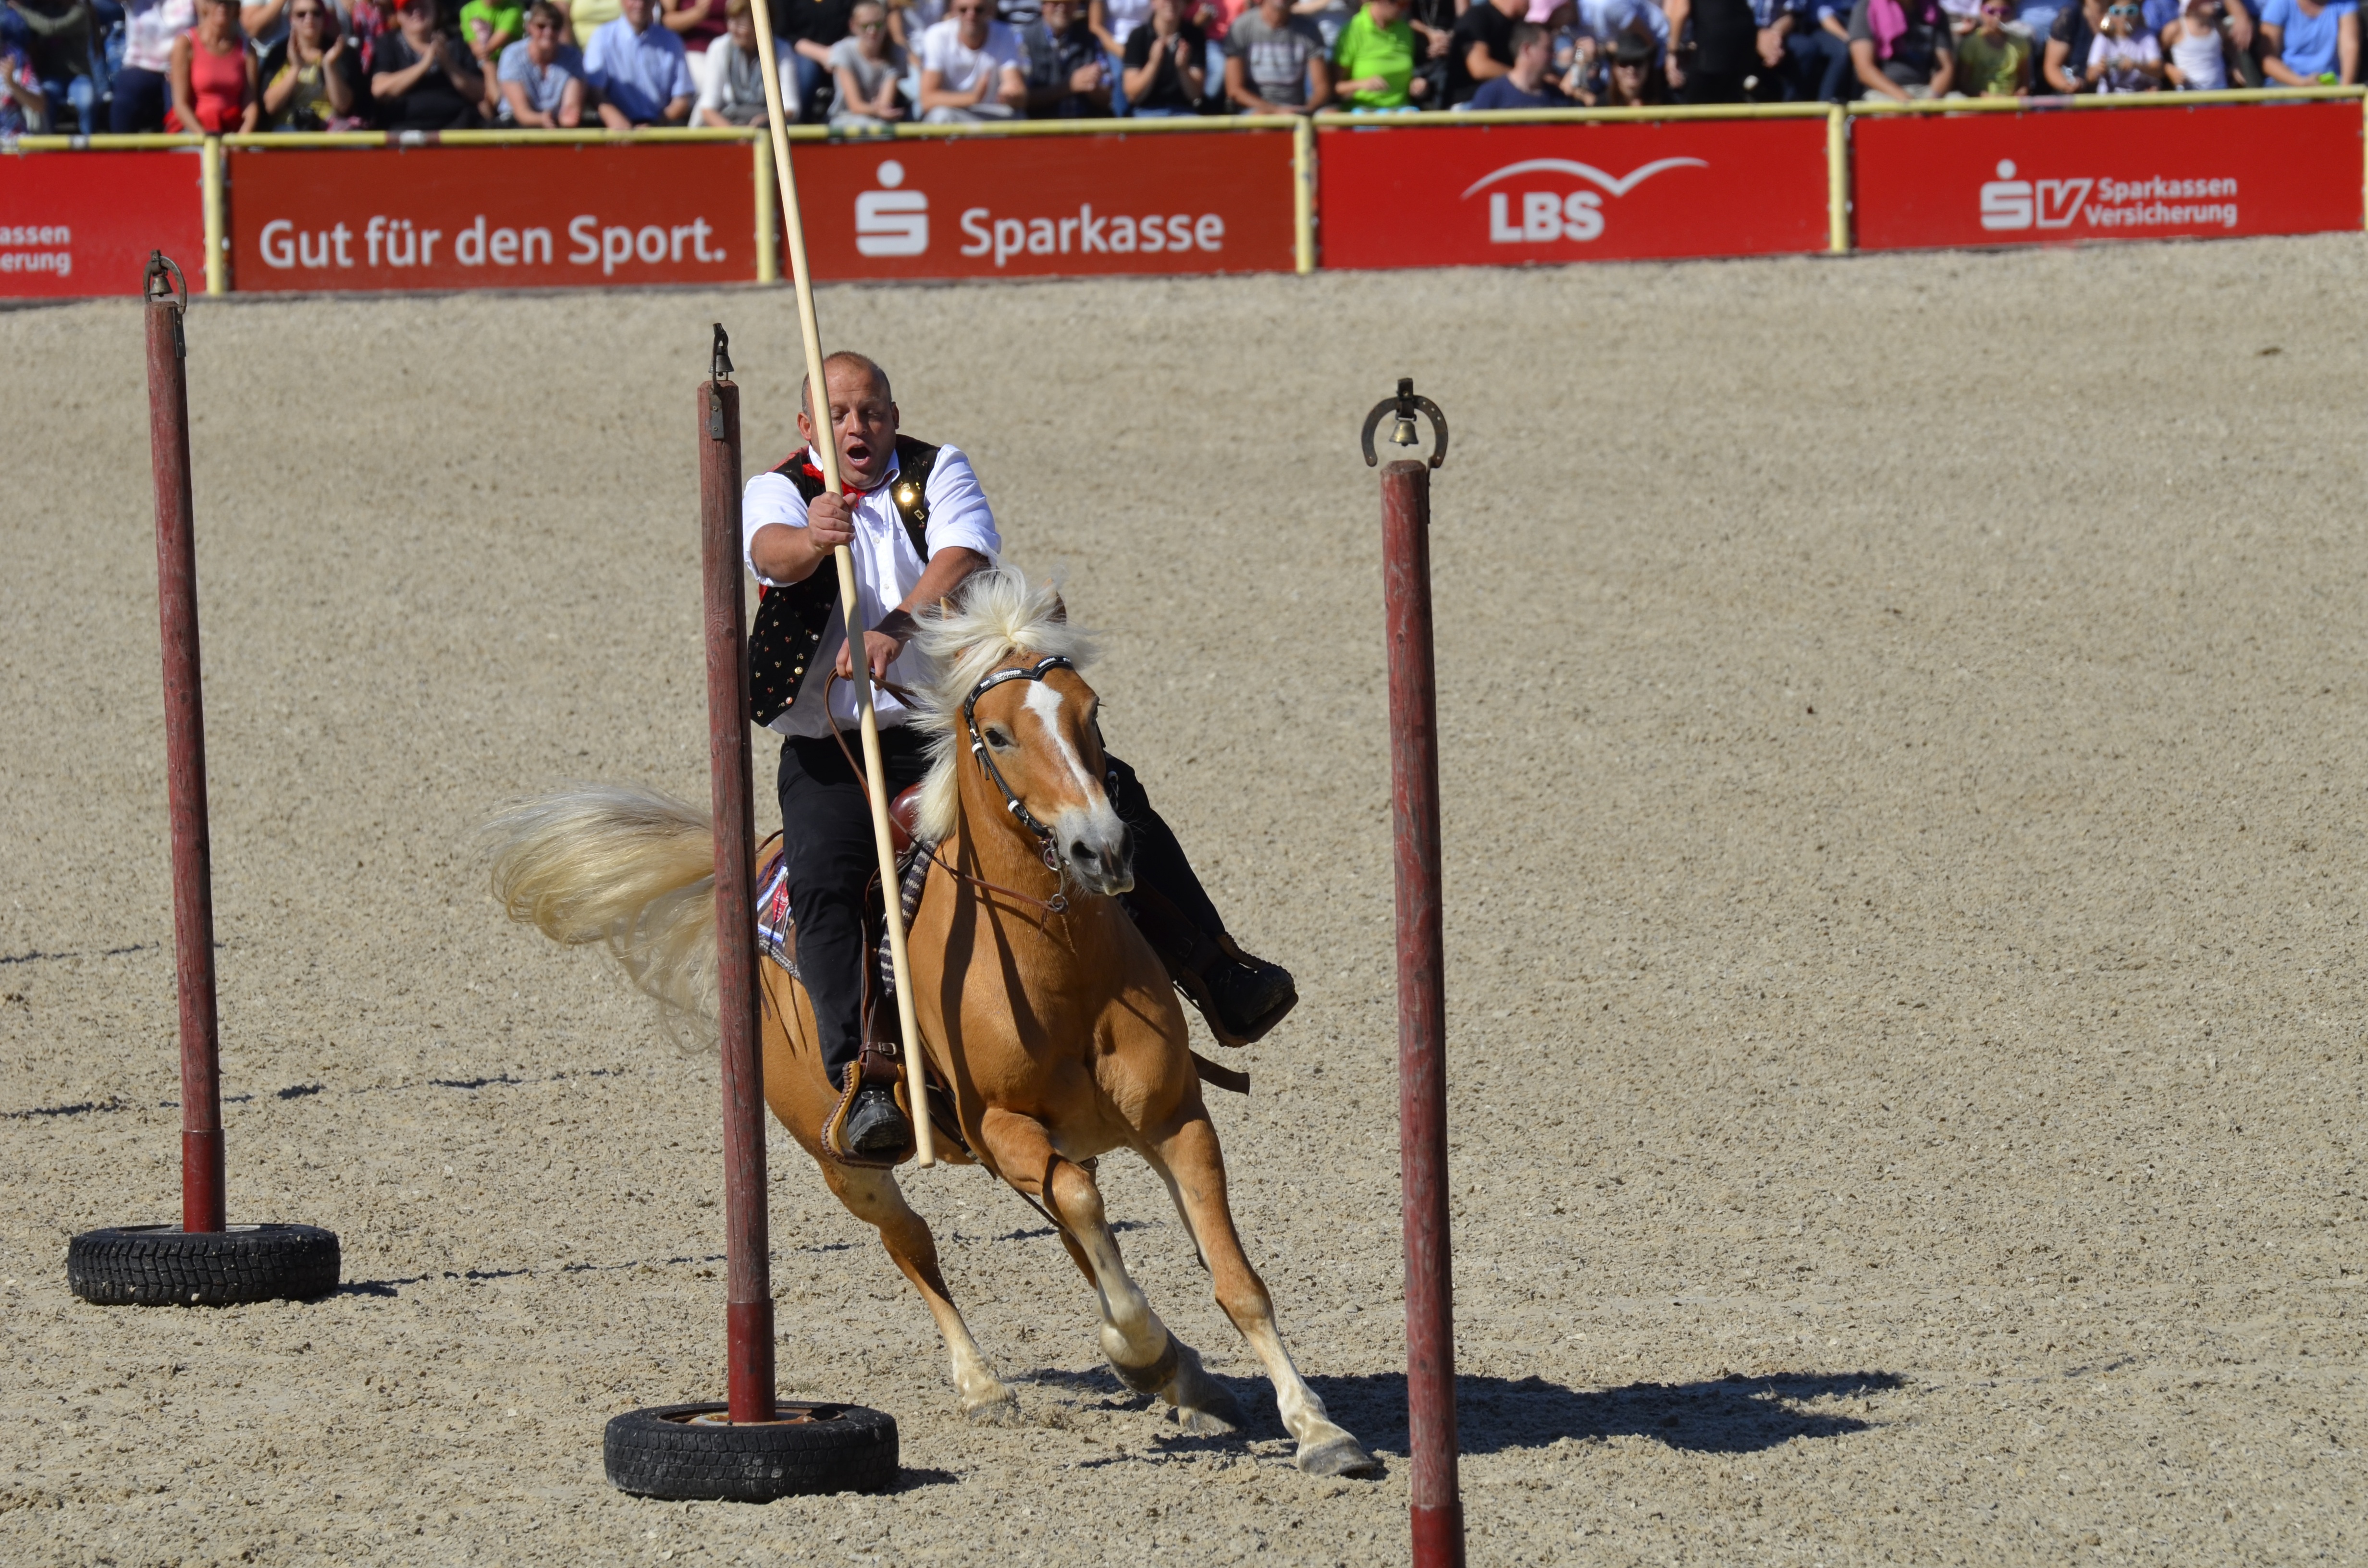
sweet, jumping, mane, pony, sports, race track, tradition, horse head, wuschelig, polo, animal sports, english riding, equestrian sport